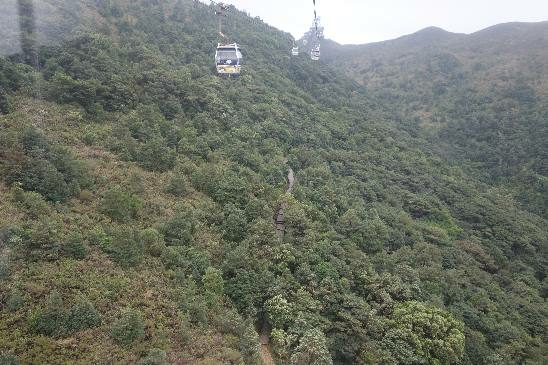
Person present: No